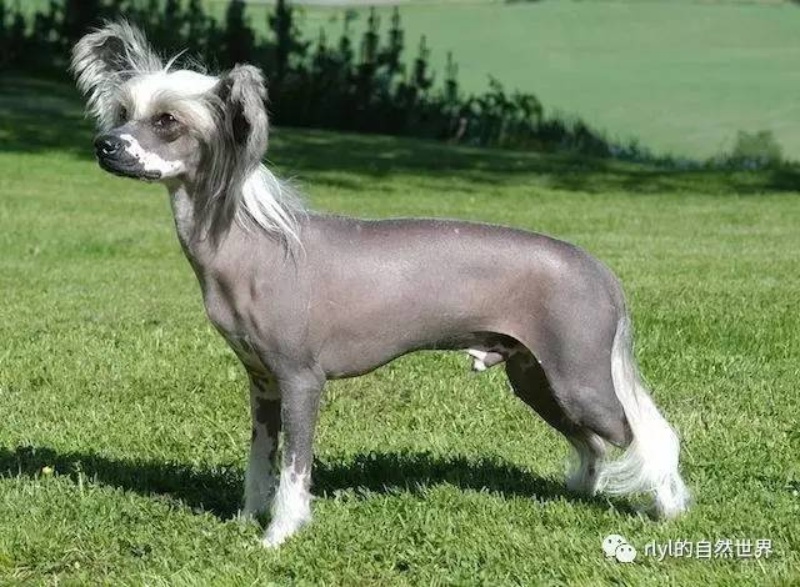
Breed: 234-n000093-Chinese_Crested_Dog